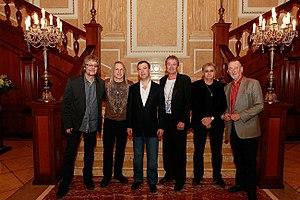
Deep Purple est un groupe de hard rock britannique, originaire de Hertford, Hertfordshire, en Angleterre. Formé en 1968, il est considéré comme l'un des fondateurs du genre hard rock avec Led Zeppelin et Black Sabbath. Au cours de ses cinquante ans d'existence, le groupe est toujours constitué de cinq musiciens, mais il a connu plusieurs changements de personnel qui ont déterminé son évolution musicale. Les éléments caractéristiques du son de Deep Purple durant la majeure partie de son existence sont la guitare Fender Stratocaster de Ritchie Blackmore et l'orgue Hammond de Jon Lord. Deep Purple est considéré comme l'un des plus grands groupes de rock britannique et a vendu depuis sa création plus 130 millions d'albums à travers le monde.